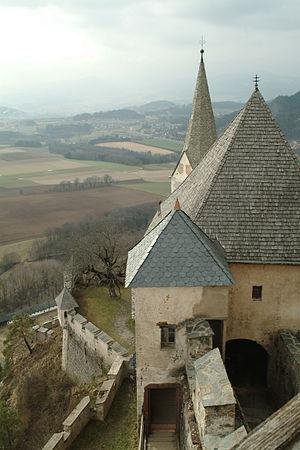
Le château d'Hochosterwitz est considéré comme l'un des plus impressionnants châteaux médiévaux d'Autriche. Situé sur un pic dolomitique de 175 mètres de haut dans la commune de Sankt Georgen am Längsee, à l'est de la ville de Sankt Veit an der Glan, il est parmi les symboles de l'État fédéré de Carinthie. Le château est l'un des monuments les plus visités de cet état et peut être vu d'environ 30 km par temps clair.